Myrrh

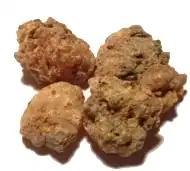
Myrrh resin

Myrrh (from an unidentified ancient Semitic language, see "§ Etymology") is a gum-resin extracted from a few small, thorny tree species of the "Commiphora" genus, belonging to the Burseraceae family. Myrrh resin has been used throughout history in medicine, perfumery, and incenses. Myrrh mixed with posca or wine was widely used in many ancient cultures to produce pleasurable feelings and as an anti-inflammatory and analgesic.